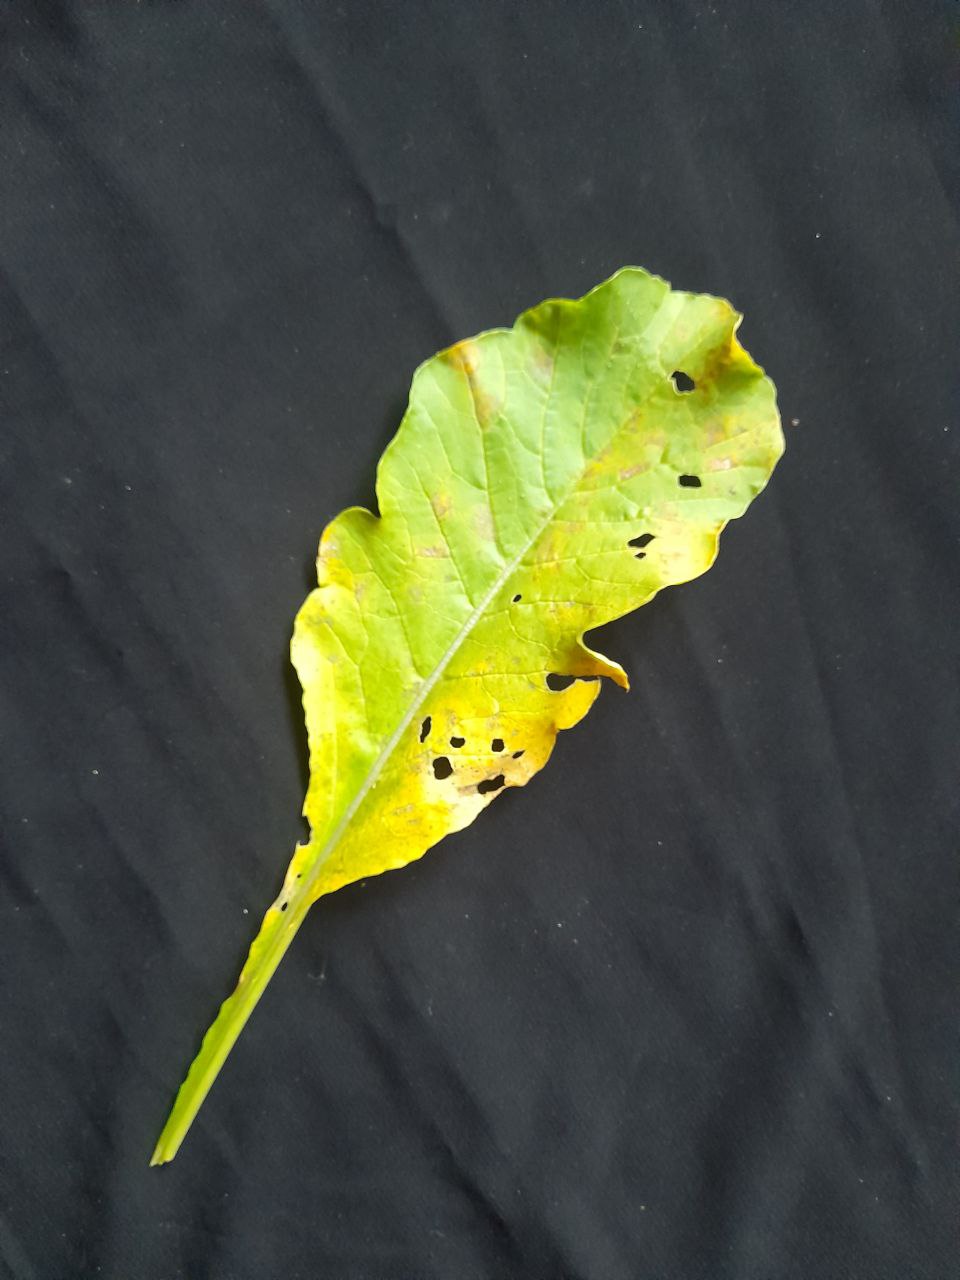
Label: flea beetle